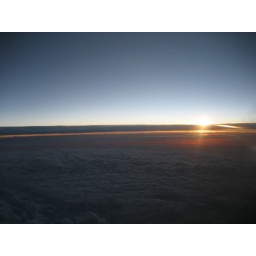
sun setting in the west. view from plane flying from perth to the east coast.